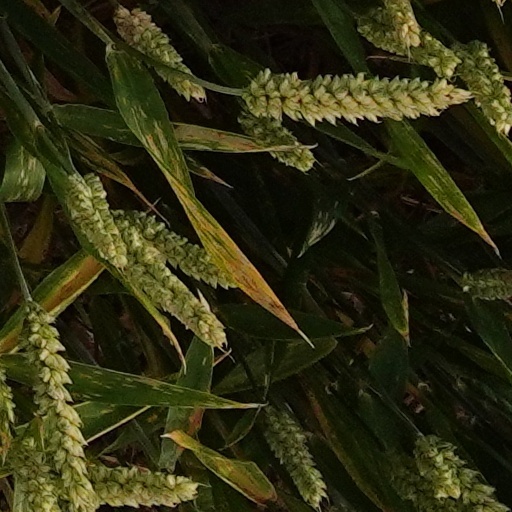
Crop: wheat